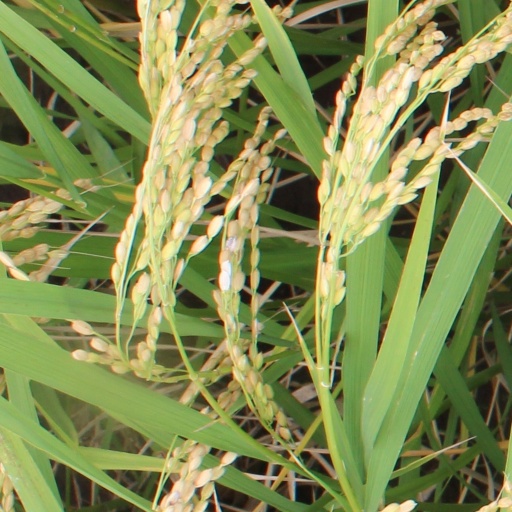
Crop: rice